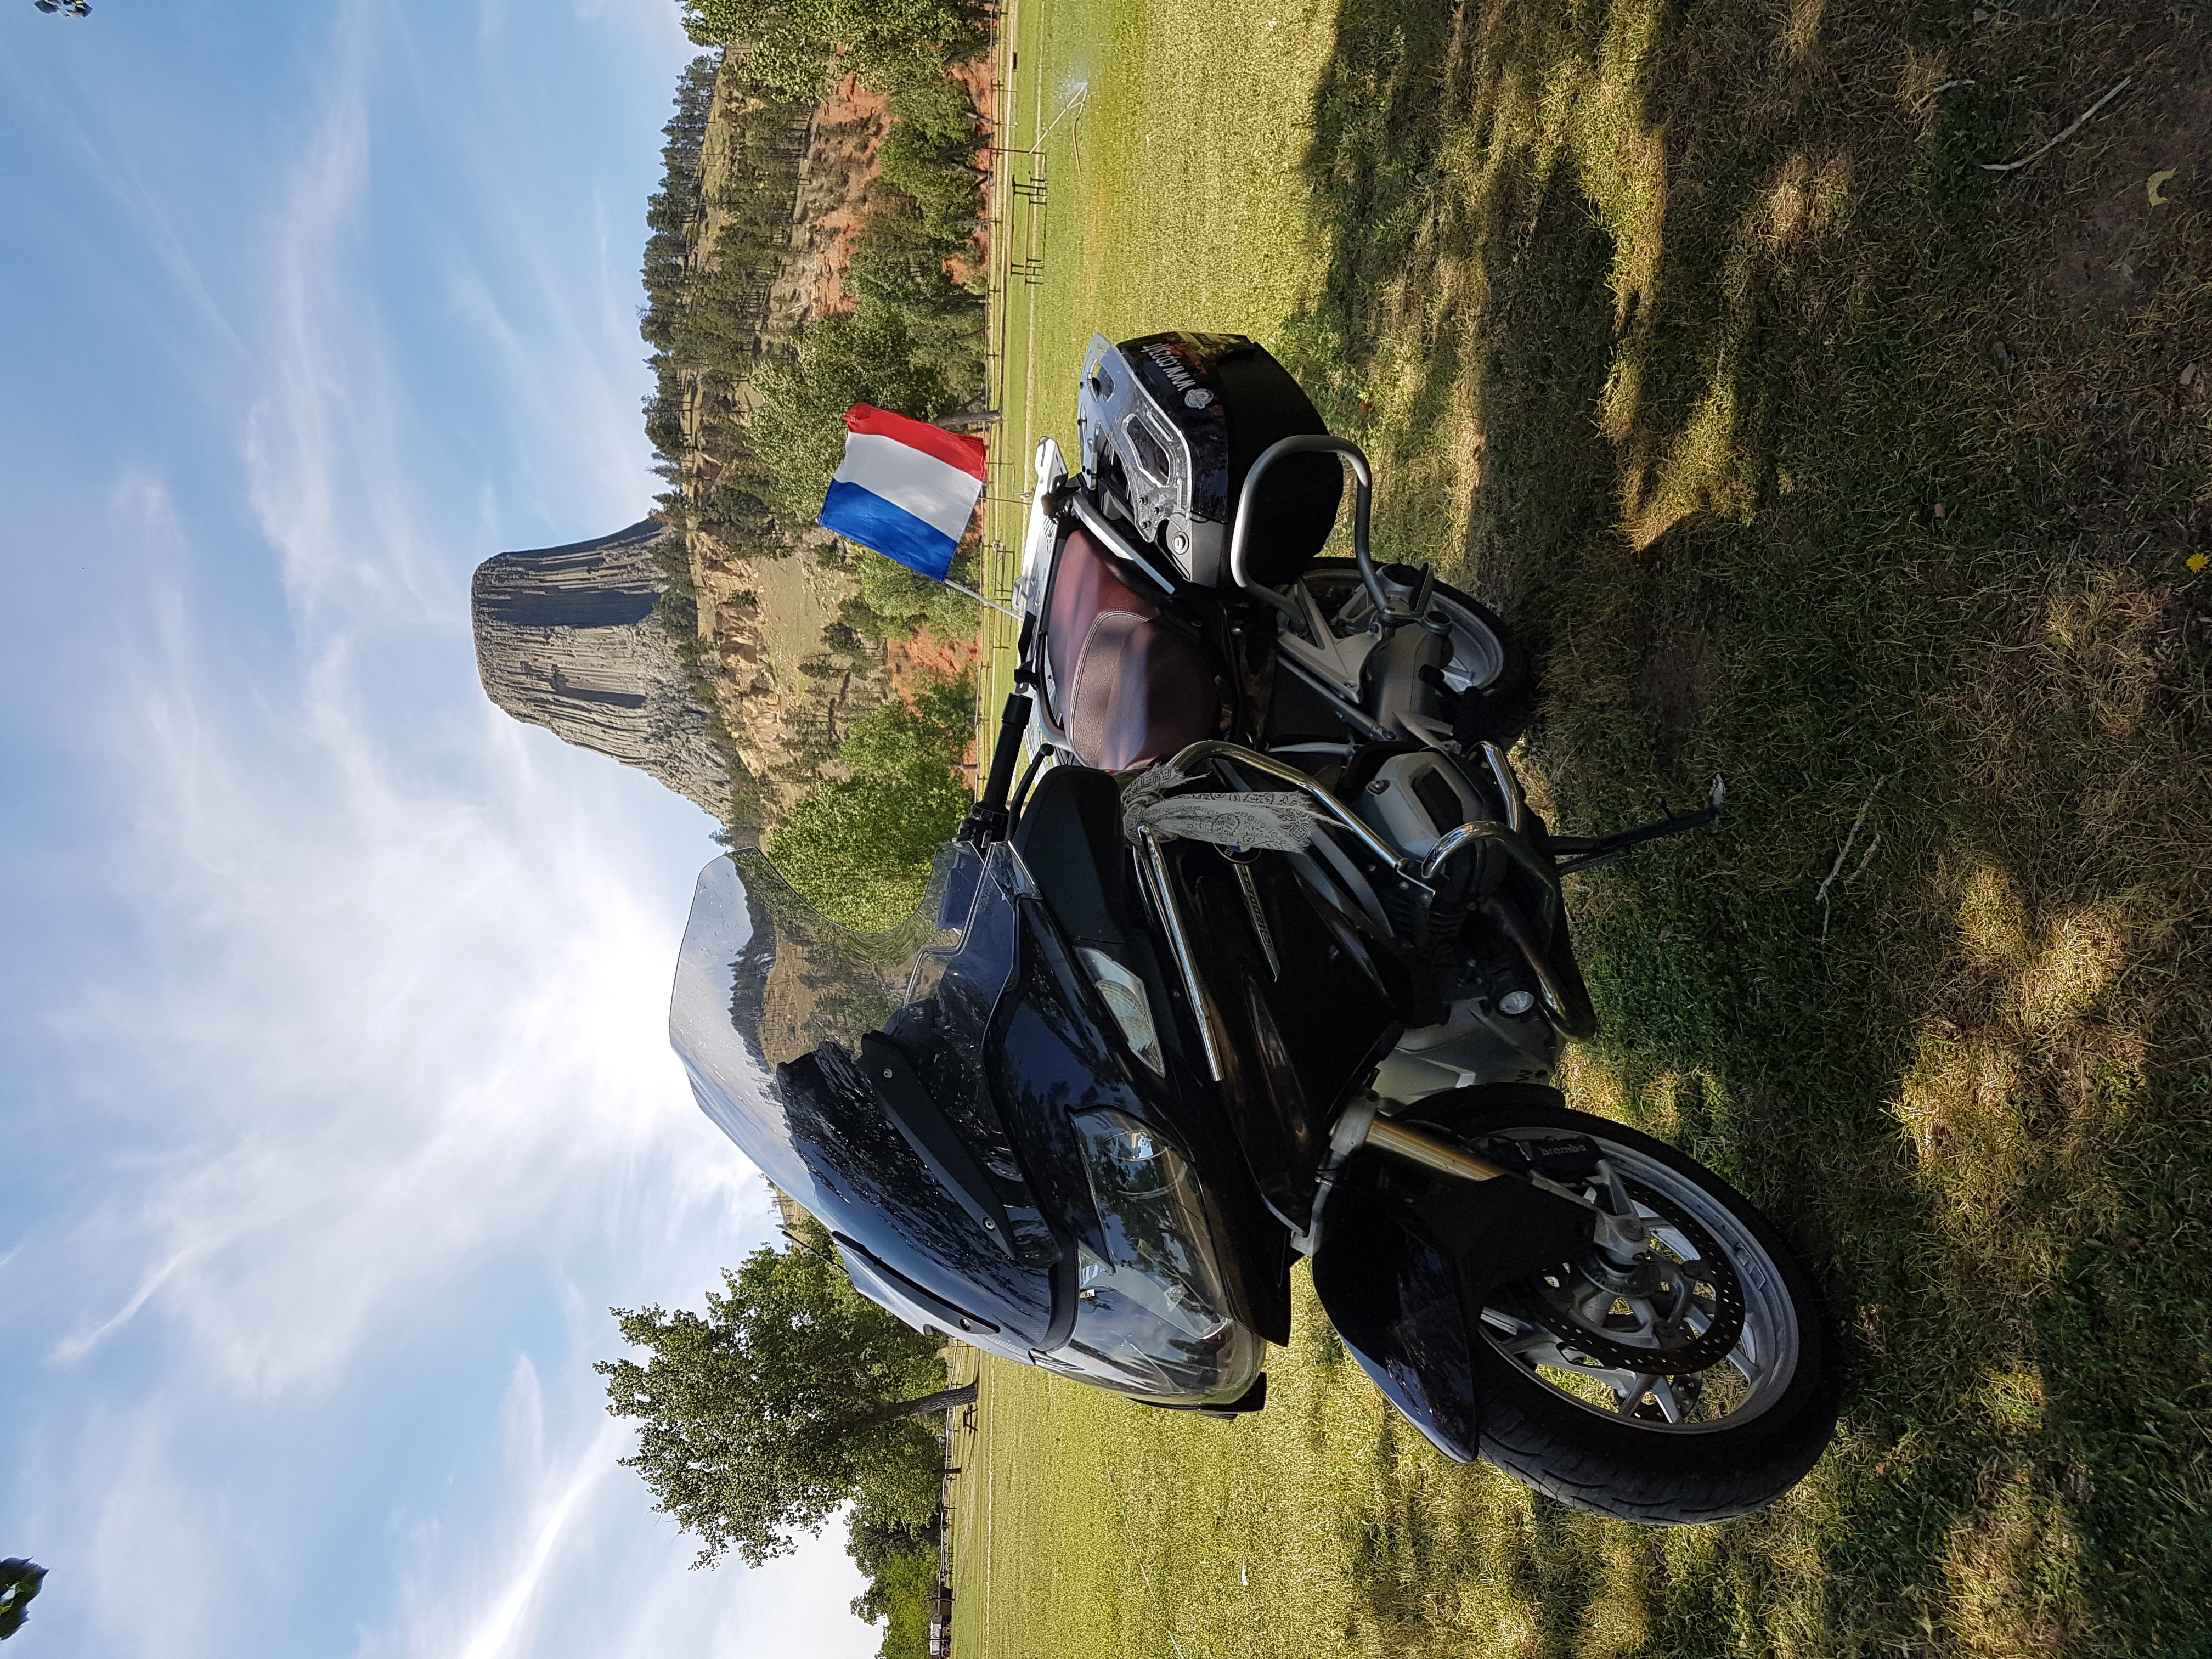
sport, vehicle, motorcycle, motocross, extreme sport, motorcycle racing, tree, motorcycling, screenshot, personal protective equipment, outerwear, supermoto, stunt, racing, freestyle motocross, stunt performer, motorsport, honda, suzuki, wheel, enduro